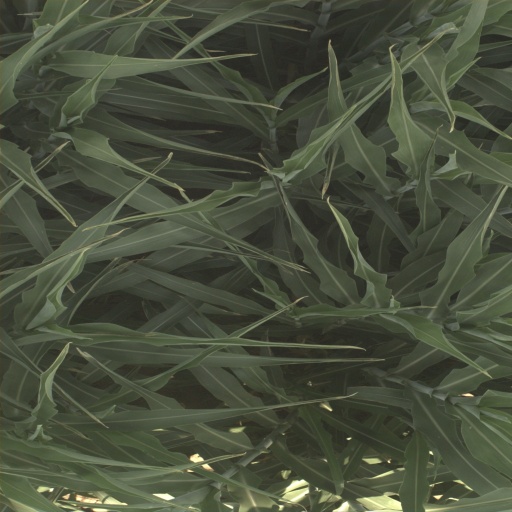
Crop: sorghum